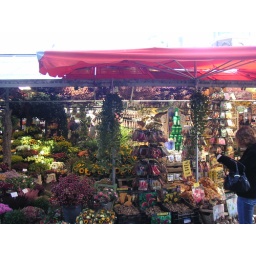
The flower market made me wish I lived there (well already wished I lived in Amsterdam)